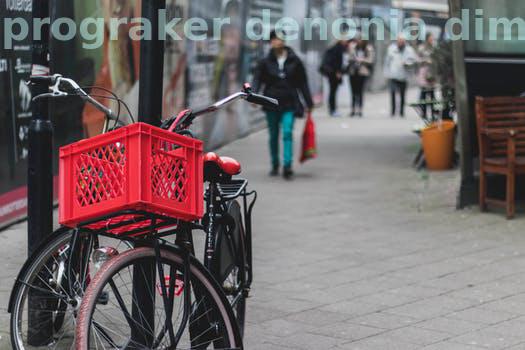
Label: Watermark